Samarium

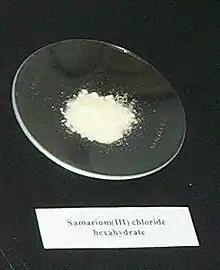
Samarium trichloride

Their further reduction with samarium, lithium or sodium metals at elevated temperatures (about 700–900 °C) yields the dihalides. The diiodide can also be prepared by heating SmI, or by reacting the metal with 1,2-diiodoethane in anhydrous tetrahydrofuran at room temperature: